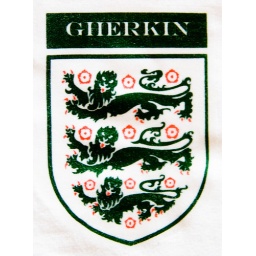
England may have disappointed, but my band are standing by to rock out! We even have football shirts :)